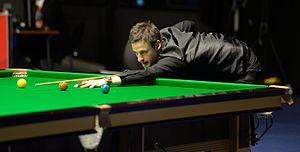
David Brown Gilbert, né le 12 juin 1981 à Derby, est un joueur de snooker anglais.